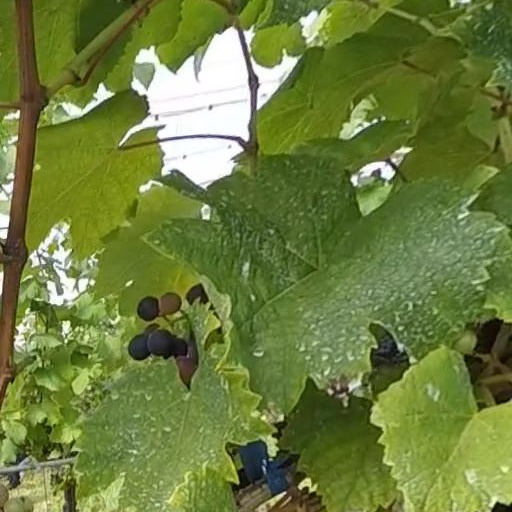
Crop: grape